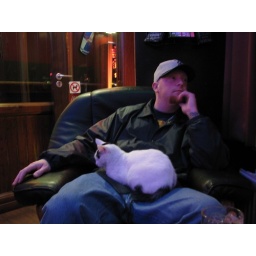
Tom in the Tetra, with the bar cat